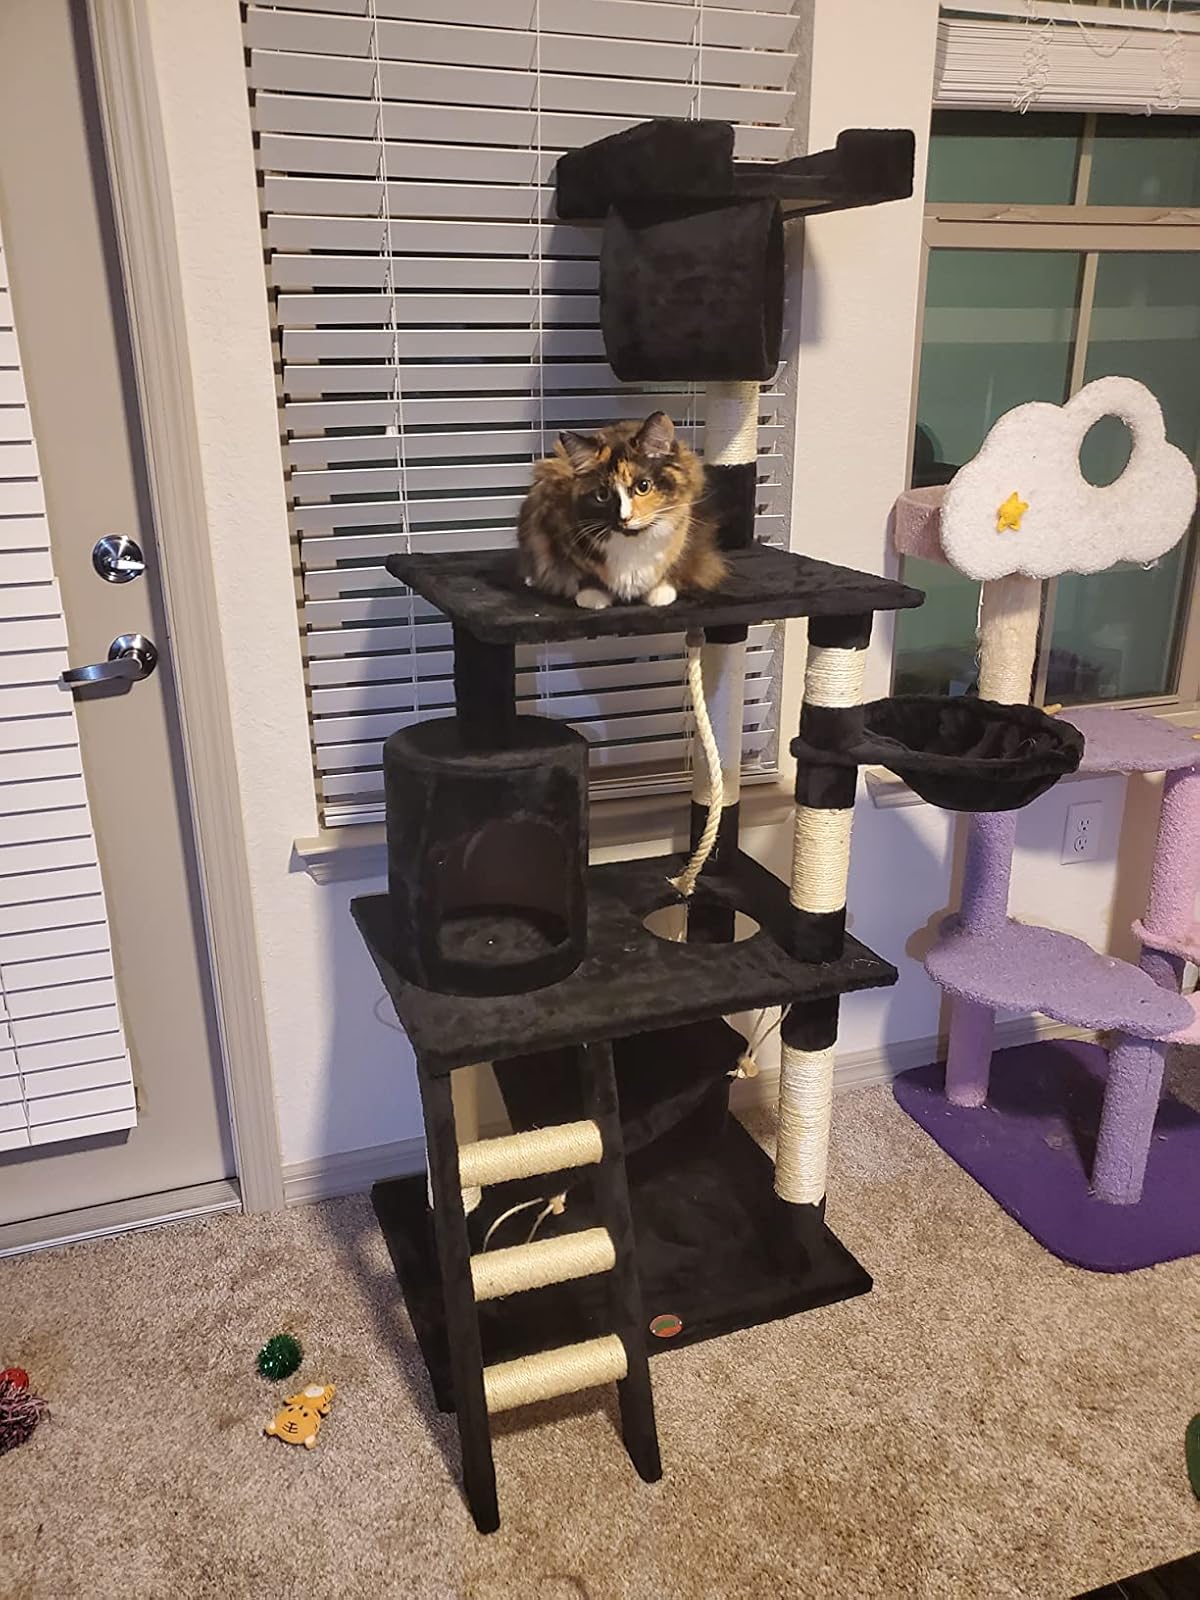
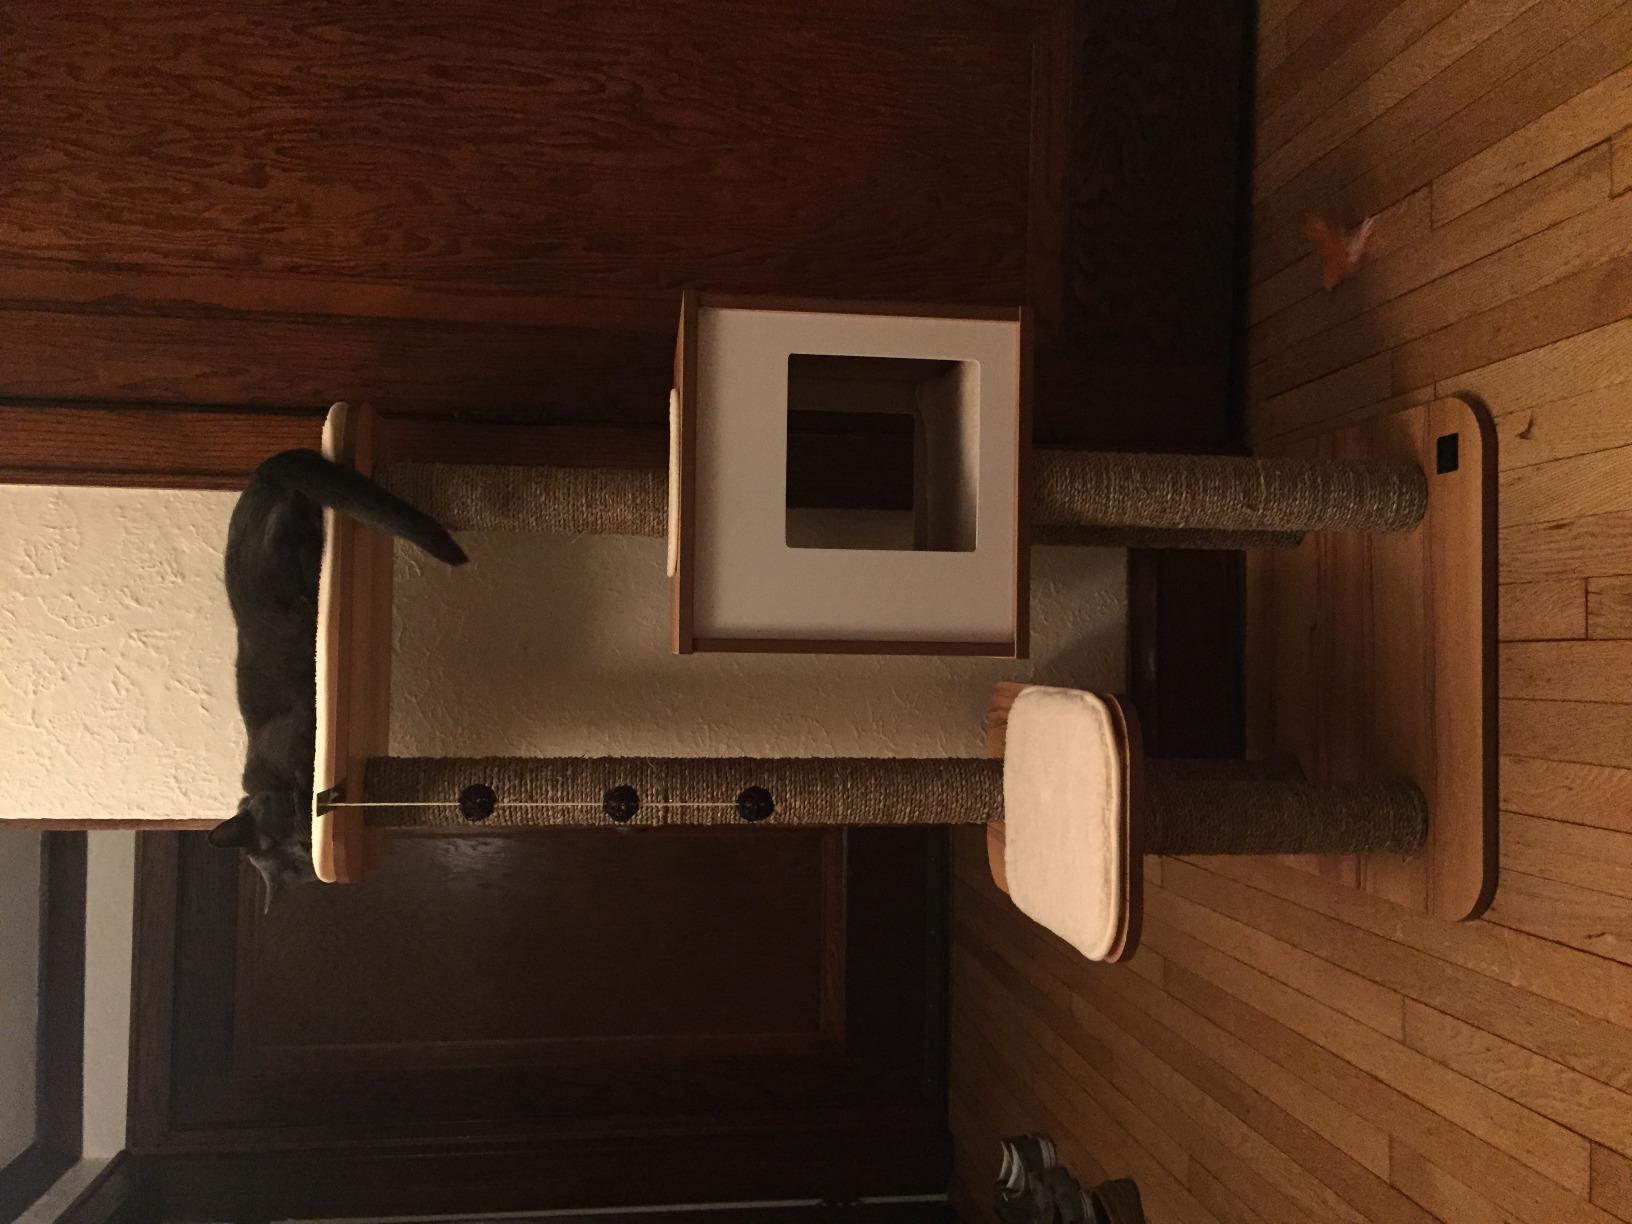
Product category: items_cat tree
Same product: no